Akissa Bahri

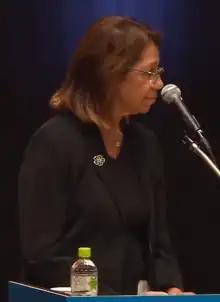
Bahri in 2018

Akissa Bahri (Akiça Bahri) is a Tunisian agricultural engineer, a former professor at the National Agricultural Institute of Tunisia, and the current Agriculture Minister of Tunisia. She has previously been Director for Africa at the International Water Management Institute (2005–2010), Coordinator of the African Water Facility at the African Development Bank (2010–2015), and Director of Research at the National Research Institute for Agricultural Engineering, Water, and Forestry (INRGREF) in Tunis, Tunisia (2016–2017).